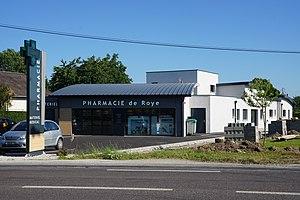
La pharmacie et le pôle médicale de Roye (Haute-Saône).
Roye est une commune française située dans le département de la Haute-Saône en région Bourgogne-Franche-Comté.